Mass spectral interpretation

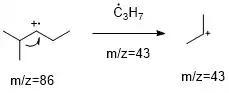
Branched alkane

Cycloalkanes have relatively intense molecular ion peaks (two bonds have to break). Alkene fragmentation peaks are often most significant mode. Loss of “CHCH“ (= 28) is common, if present. However, for the substituted cycloalkanes, they prefer to form the cycloalkyl cations by cleavage at the branched points.